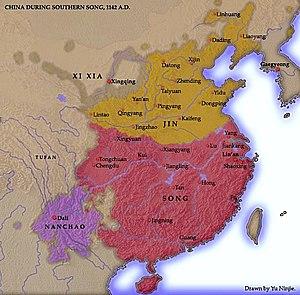
"Avant l'époque moderne, les relations étrangères de la Chine impériale sont fondées sur la théorie voulant que L'Empire chinois est le Céleste Empire, le centre du monde civilisé et l’empereur de Chine le chef de ce monde civilisé. Tous les autres États sont censés verser un tribut à la Chine ou être ses vassaux. Théoriquement, les terres autour de la capitale impériale sont réparties en cinq zones circulaires qui bénéficient à différents degrés de l’influence bienveillante du fils du ciel et qui vont de la plus civilisée, le centre, à la plus ""barbare"", la plus externe,
Le Royaume de Nanzhao est un ancien État qui a étendu sa domination dans une partie de l'actuel Yunnan en Chine pendant les VIIIᵉ et IXᵉ siècles de notre ère. Fondée en 737, la dynastie qui a régné sur le royaume fut renversée en 902.
Les premières invasions mongoles en Birmanie sont une série de conflits militaires entre la dynastie Yuan de Kubilai Khan et le Royaume de Pagan qui ont lieu entre 1277 et 1287. Ces invasions ont provoqué la chute du royaume de Pagan, vieux de 250 ans, et l'armée mongole s'est emparée des territoires Pagans situés dans l'actuelle préfecture de Dehong, le Yunnan et le nord de la Birmanie à Tagaung. À la suite de la chute du royaume, la péninsule birmane connaît 250 ans de fragmentation politique et toute l'Asie du Sud-Est continentale voit l'essor des États Tai-Shan.
Les guerres entre les dynasties Jin et Song sont une série de conflits qui opposent les Jürchens de la dynastie Jin aux chinois de la dynastie Song. En 1115, les Jürchens se rebellent contre leurs souverains, les Khitans de la dynastie Liao et proclament le début de la dynastie Jin. Très vite, ils s'allient avec les Song, qui sont des ennemis des Liao depuis des décennies. D'après les termes de l'alliance, les Jin doivent rendre aux Song des territoires du nord de la Chine que les Liao contrôlent depuis 938. Cependant, la défaite rapide des Jurchens combinée avec les échecs militaires des Song font que les Jin sont, finalement, réticents à céder ces territoires. À la suite de l’échec des négociations, les relations entre les deux dynasties se tendent et en novembre 1125, les Jurchens attaquent les Song en envoyant une armée marcher sur Taiyuan et une autre sur Kaifeng, la capitale des Song.